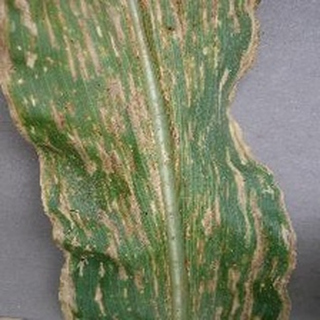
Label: corn_gray_leaf_spot